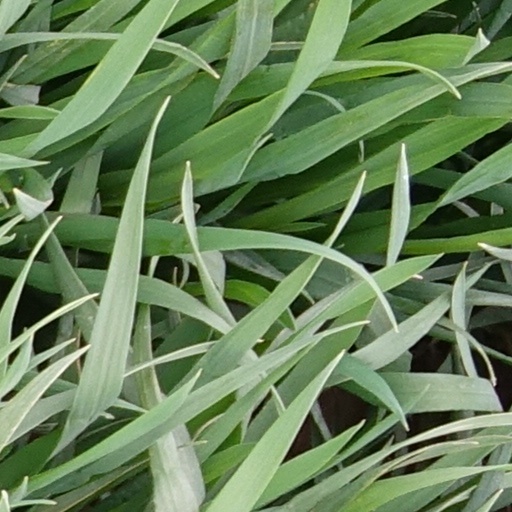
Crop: wheat